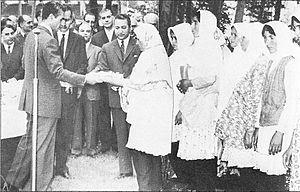
La Révolution du Roi et du Peuple ou Révolution du Roi et de la Nation, popularisée sous le nom de Révolution Blanche, est une série de réformes à grande portée lancée en 1963 par le dernier Shah d'Iran, Mohammad Reza Pahlavi et appliquée par ses Premiers Ministres successifs Ali Amini, Asadollah Alam, Hassan Ali Mansour et Amir Abbas Hoveida. Le programme tire son nom du projet en 6 points conçu par Ali Amini et présenté devant le Congrès national des agriculteurs d'Iran le 11 janvier 1963, et qui fut approuvé par référendum le 26 janvier 1963.